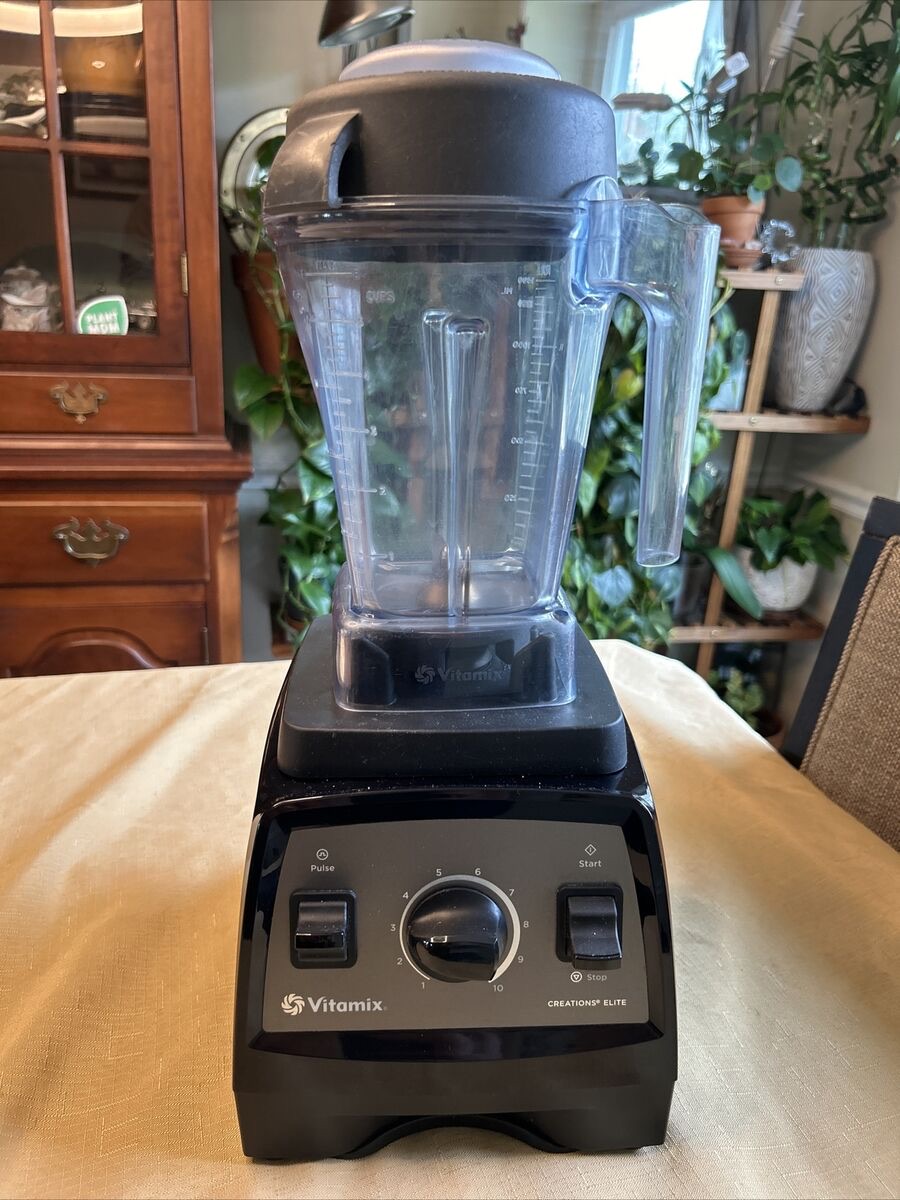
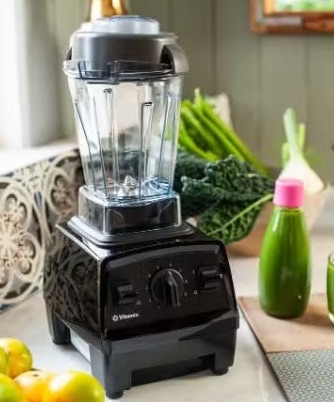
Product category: items_blender
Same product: yes